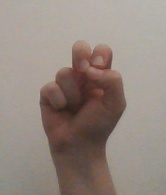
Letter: gaaf